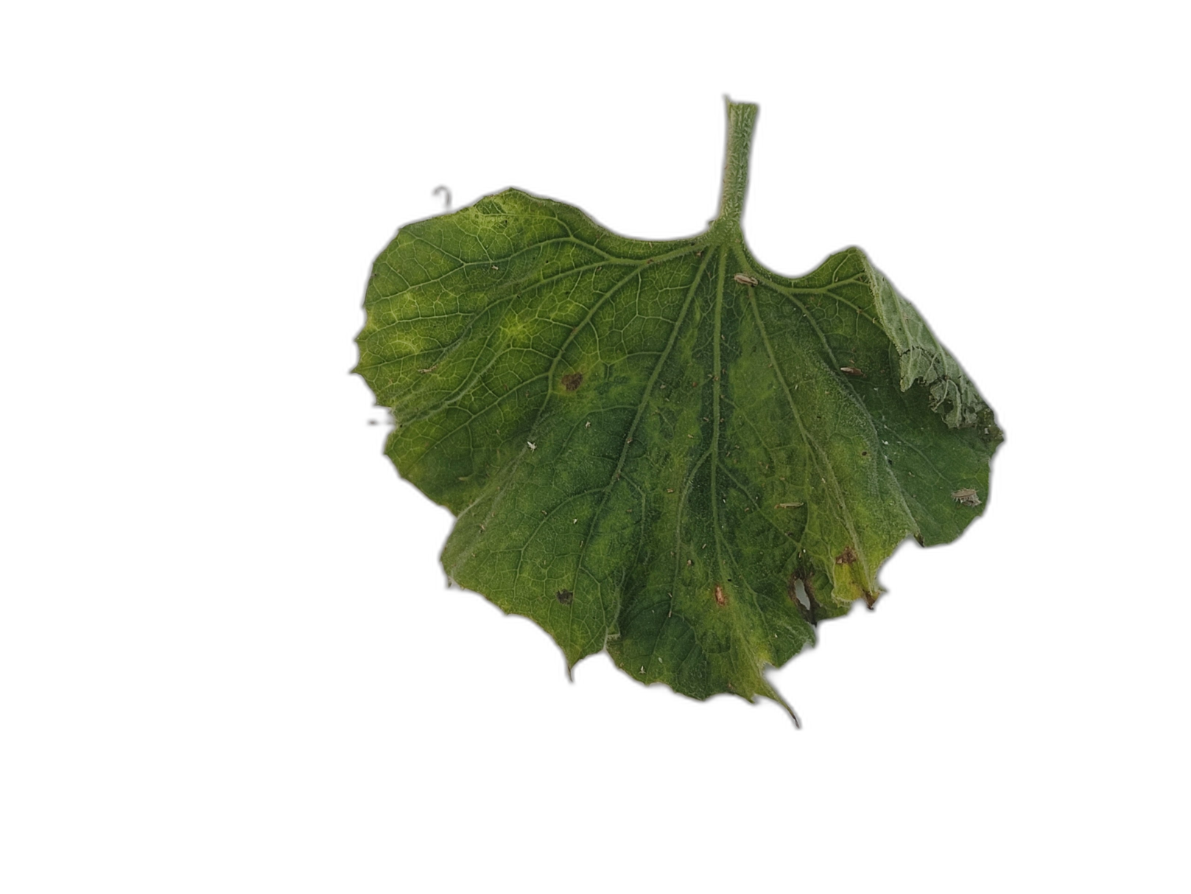
Crop: Bottle Gourd
Label: Mosaic_Virus